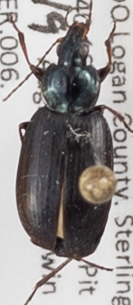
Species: Agonum placidum
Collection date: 2014-08-19
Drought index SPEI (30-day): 0.1
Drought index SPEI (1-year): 0.592
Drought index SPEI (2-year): -0.588